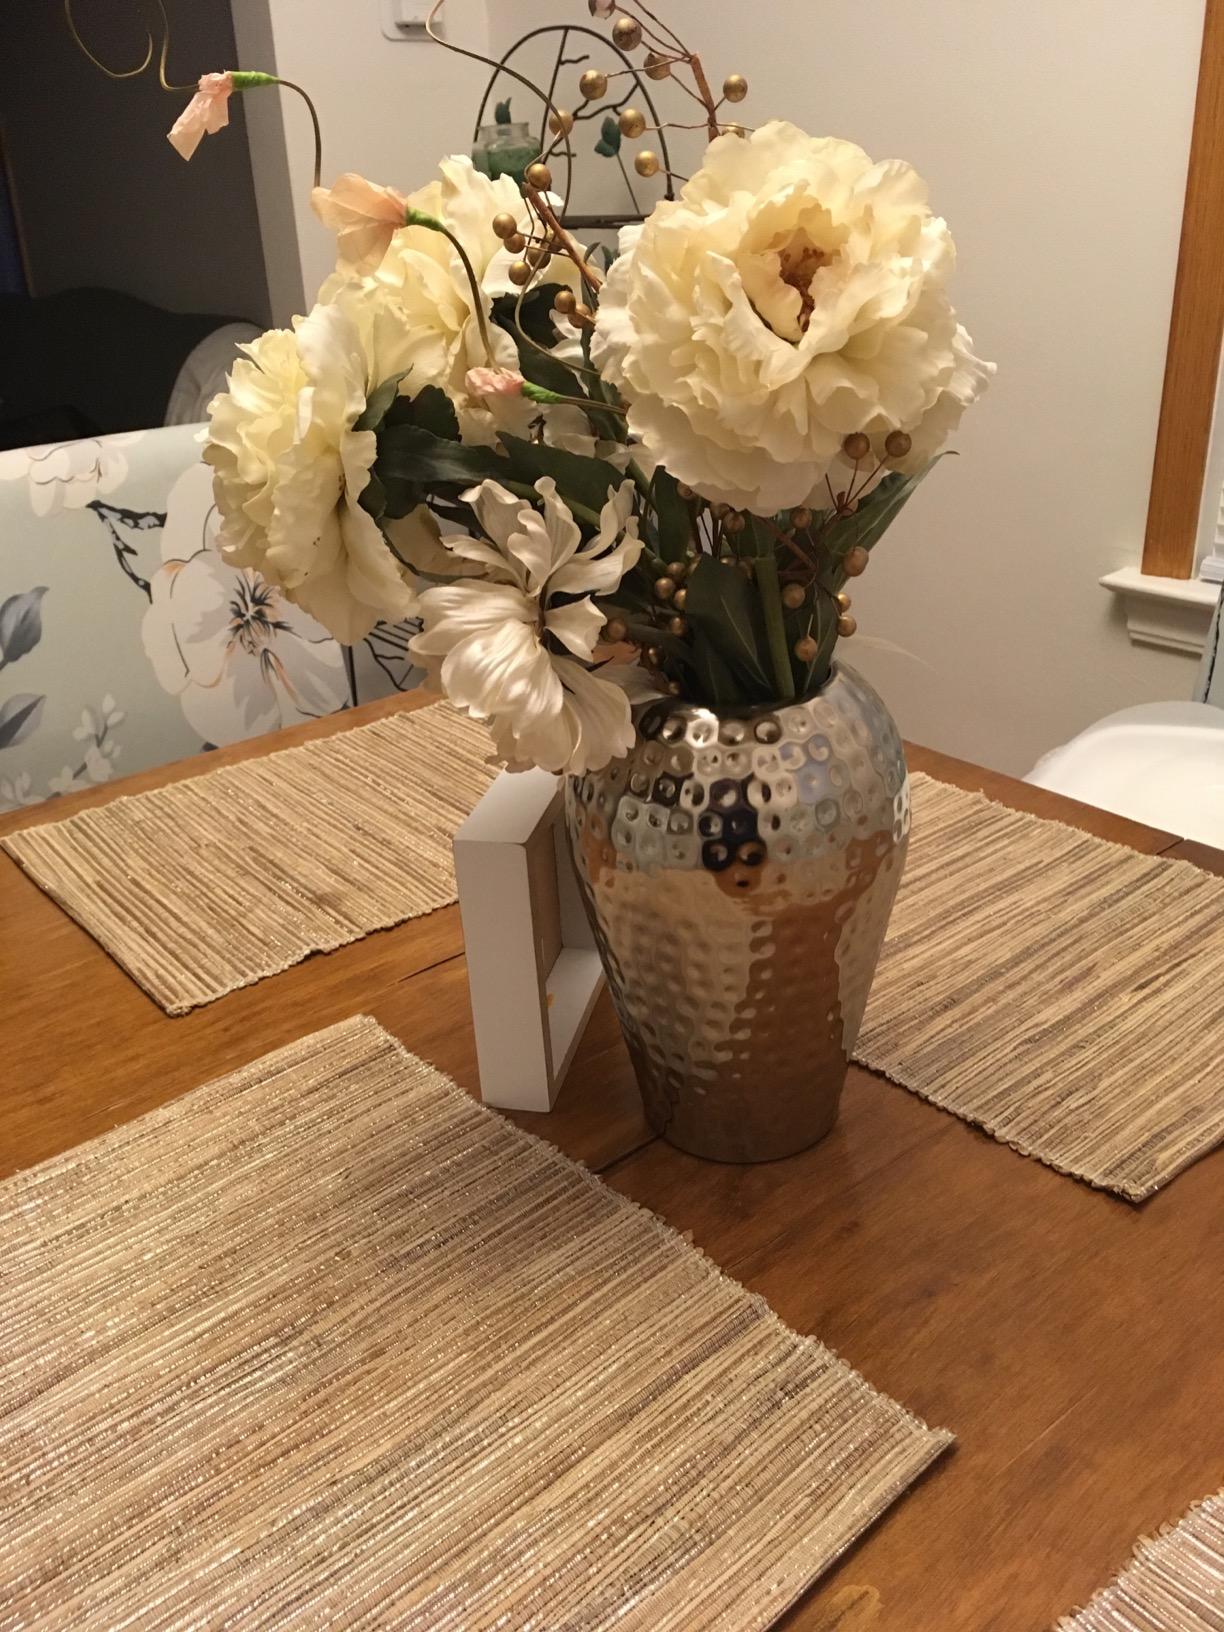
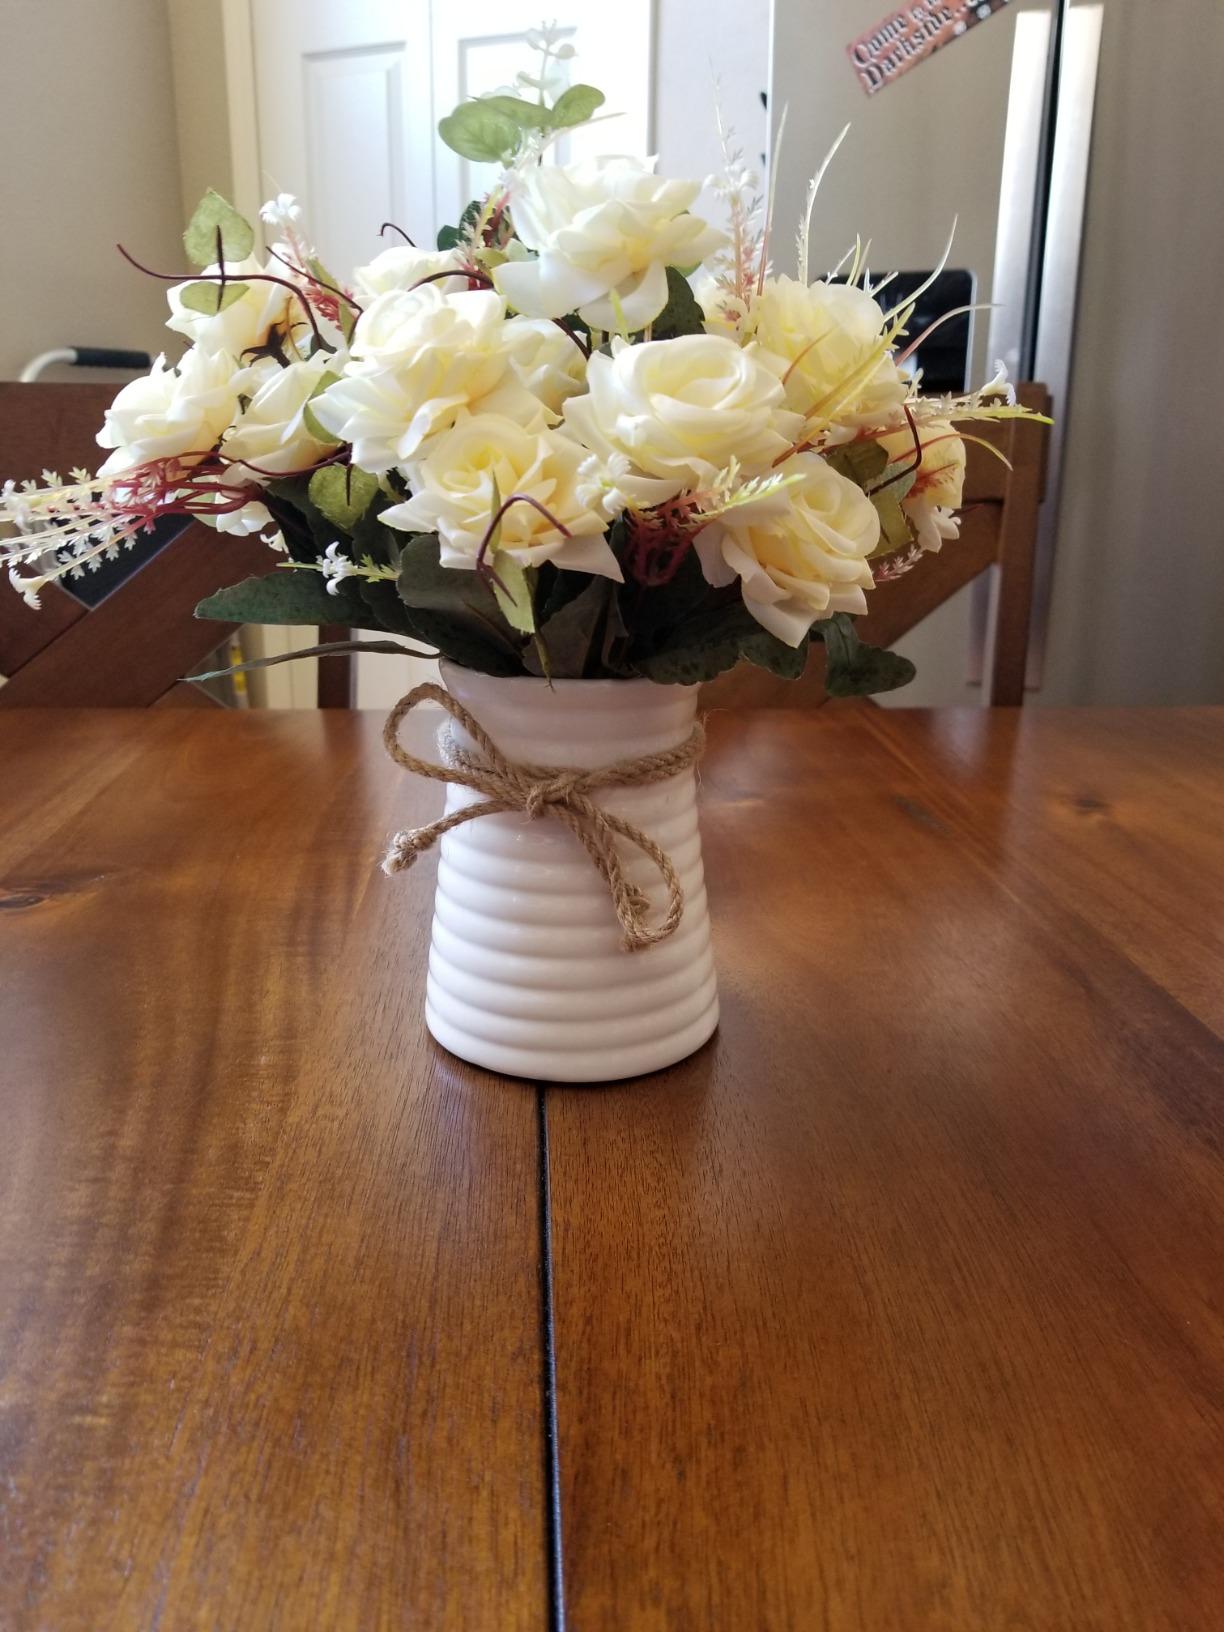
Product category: vase
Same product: no